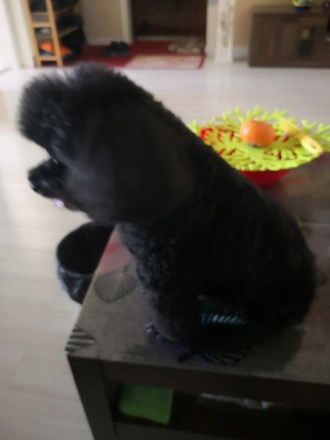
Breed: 7449-n000128-teddy